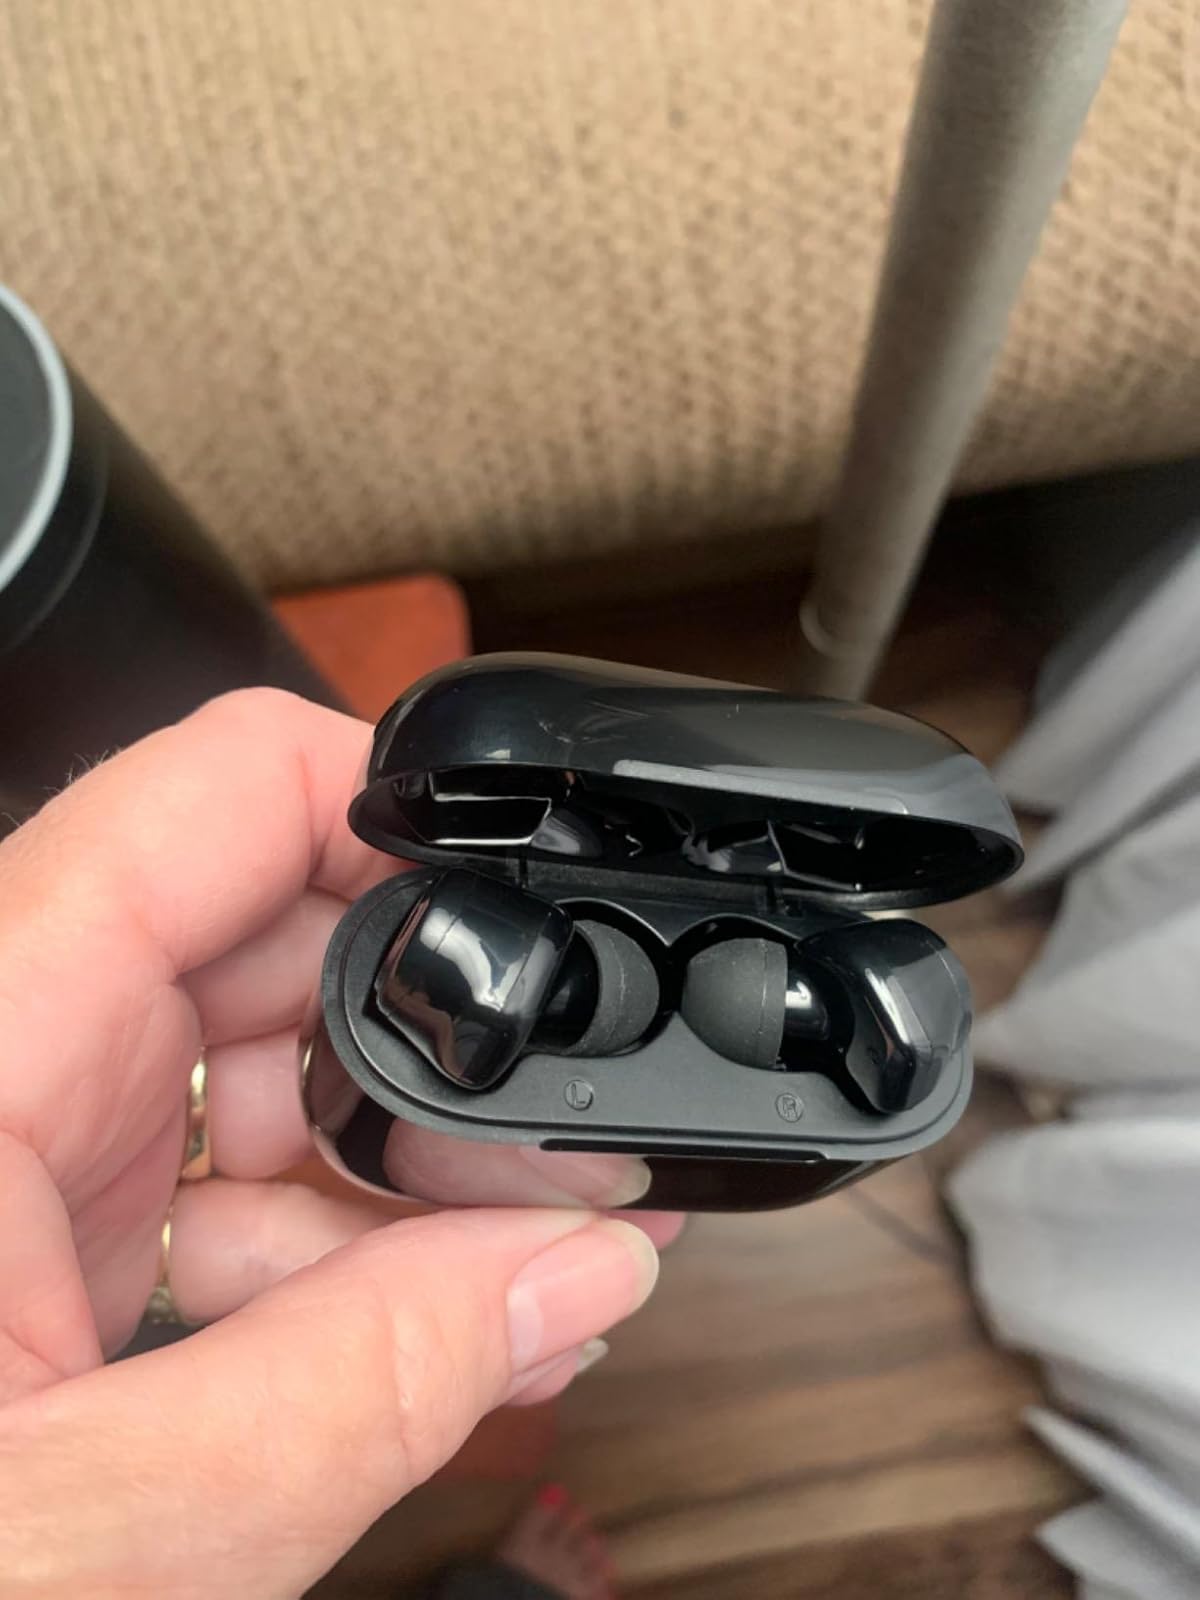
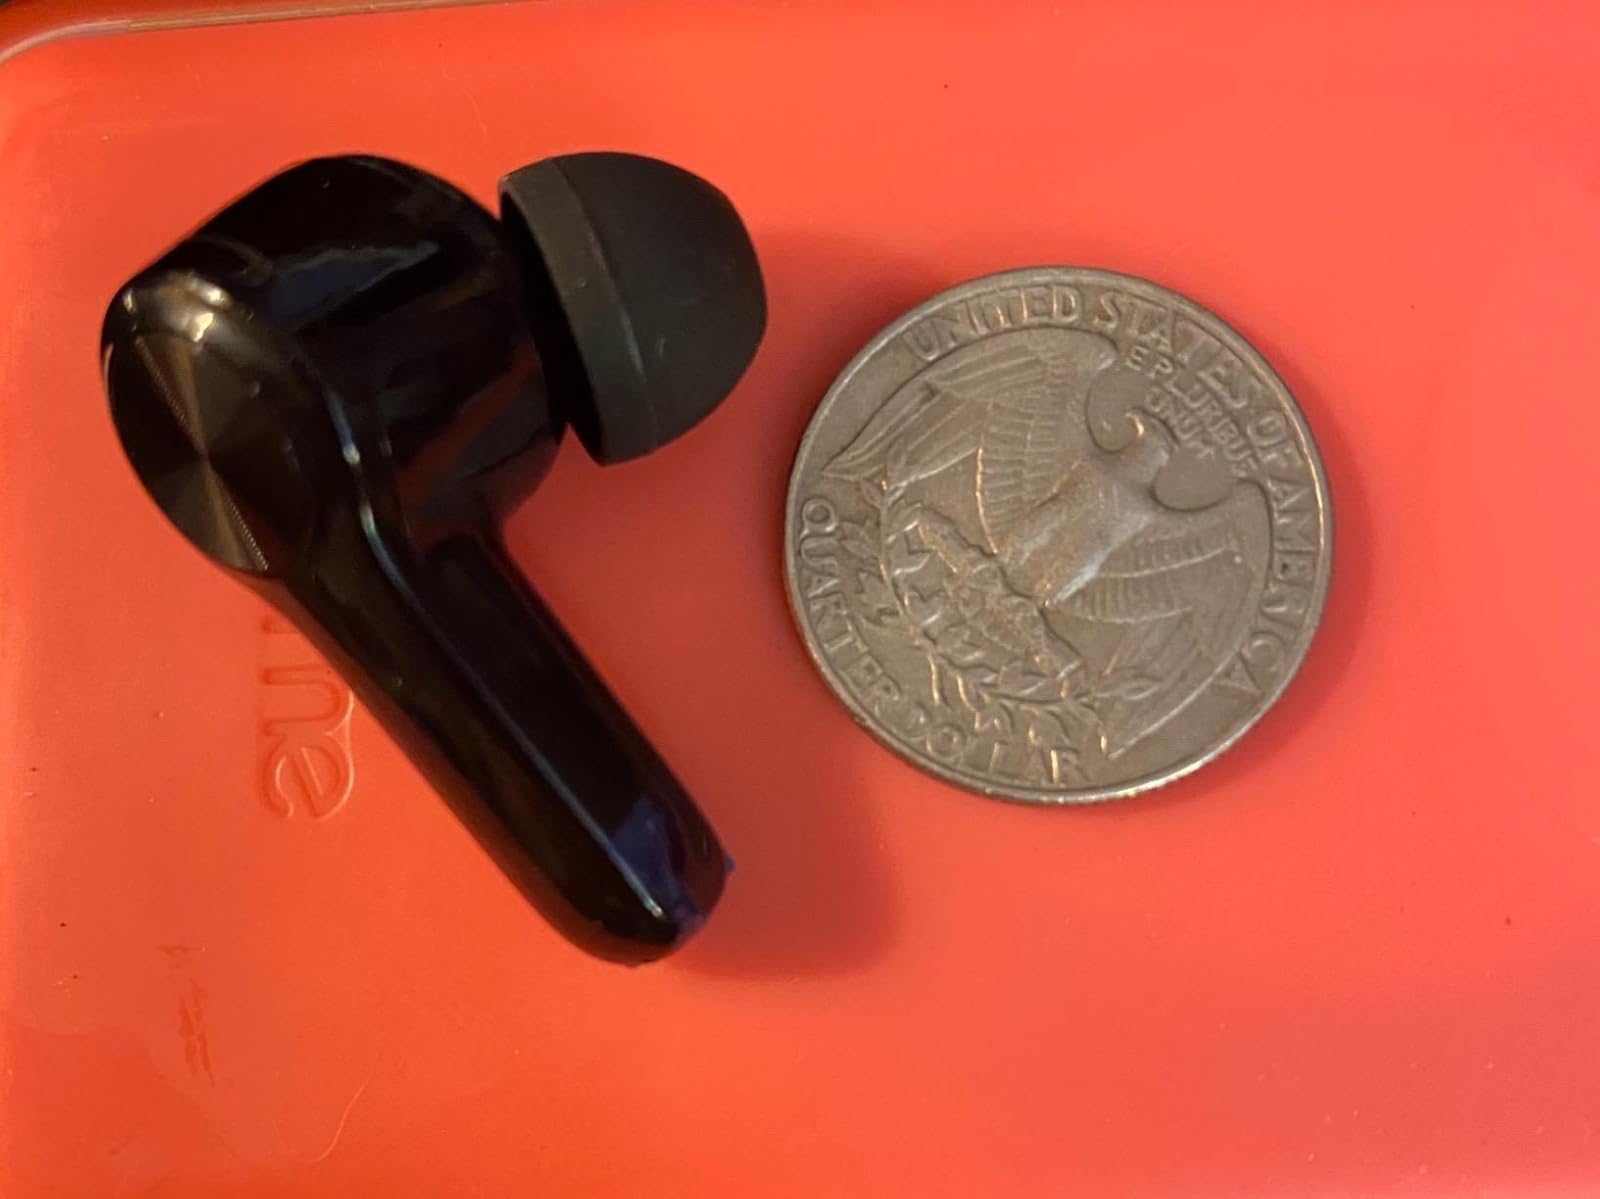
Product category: earbuds
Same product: yes